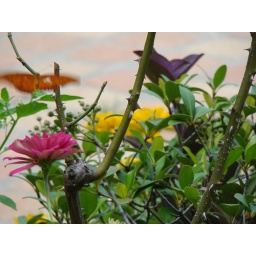
Taken in front of Carmel Temple, through the front office window